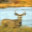
Label: deer